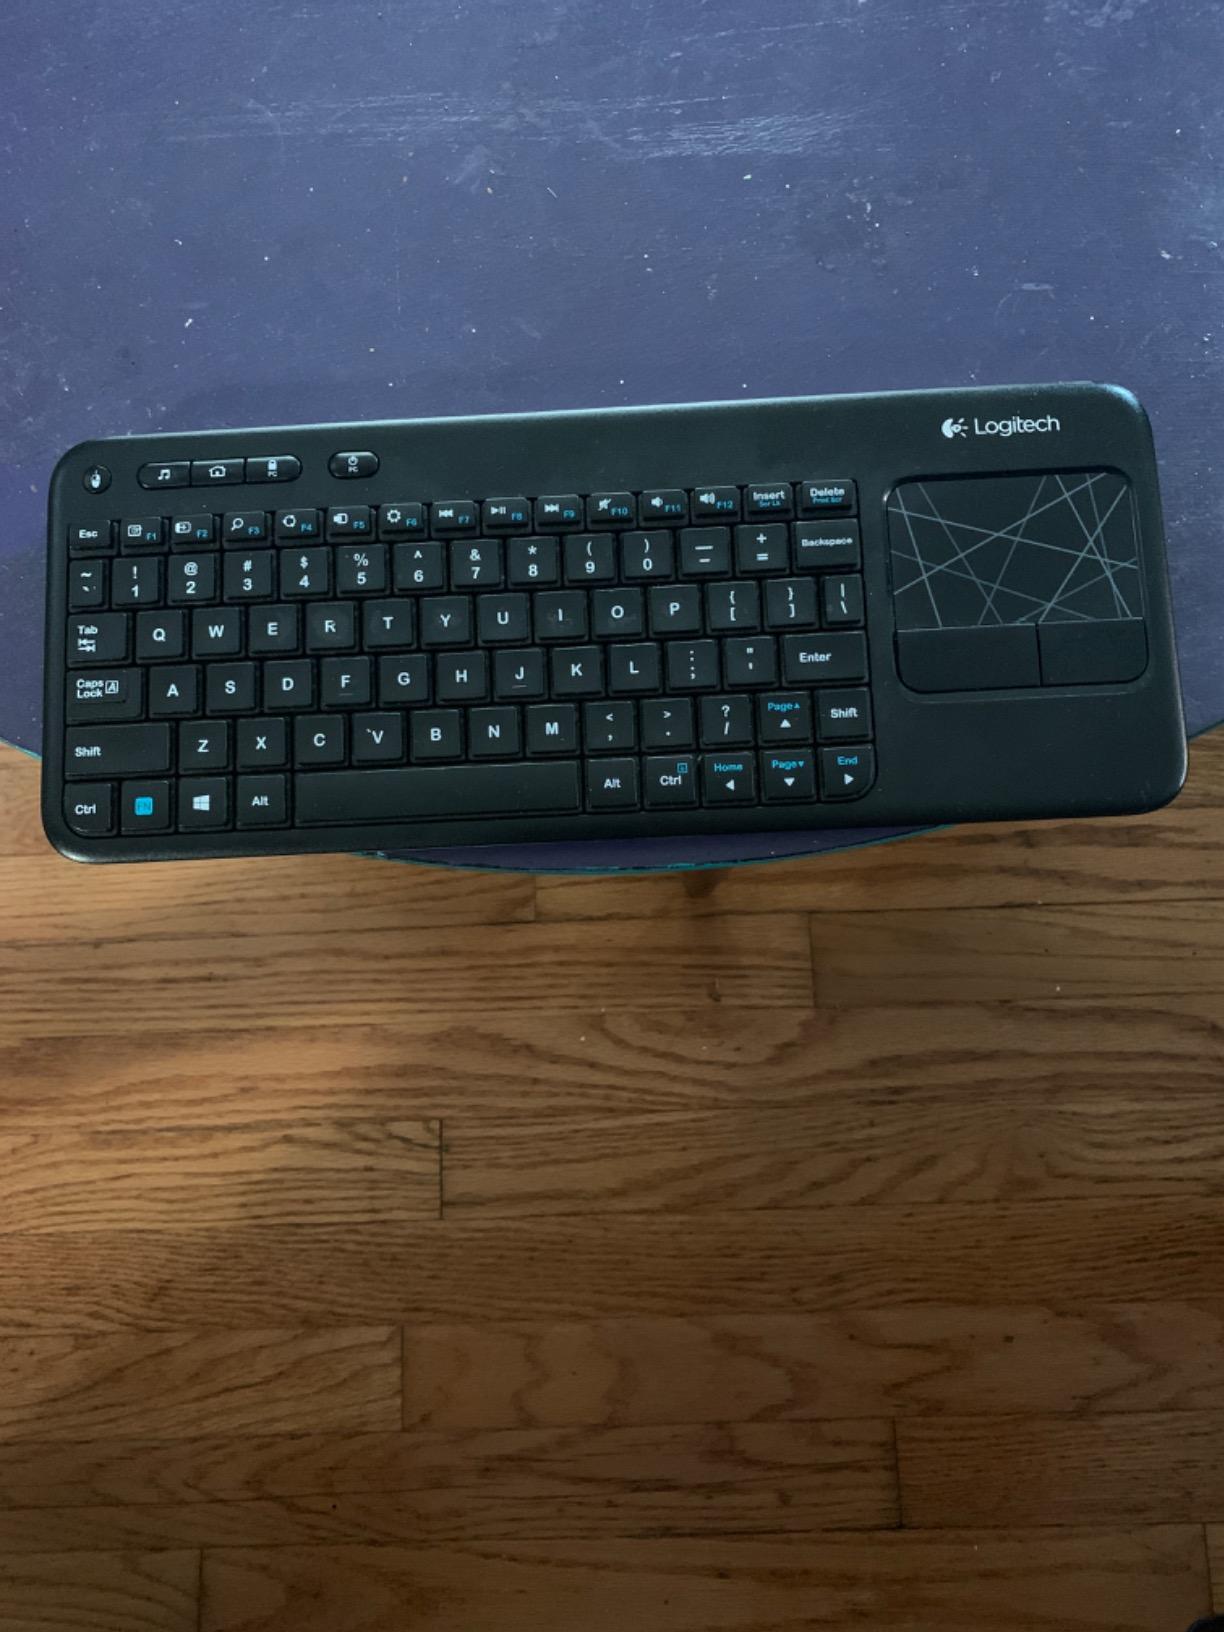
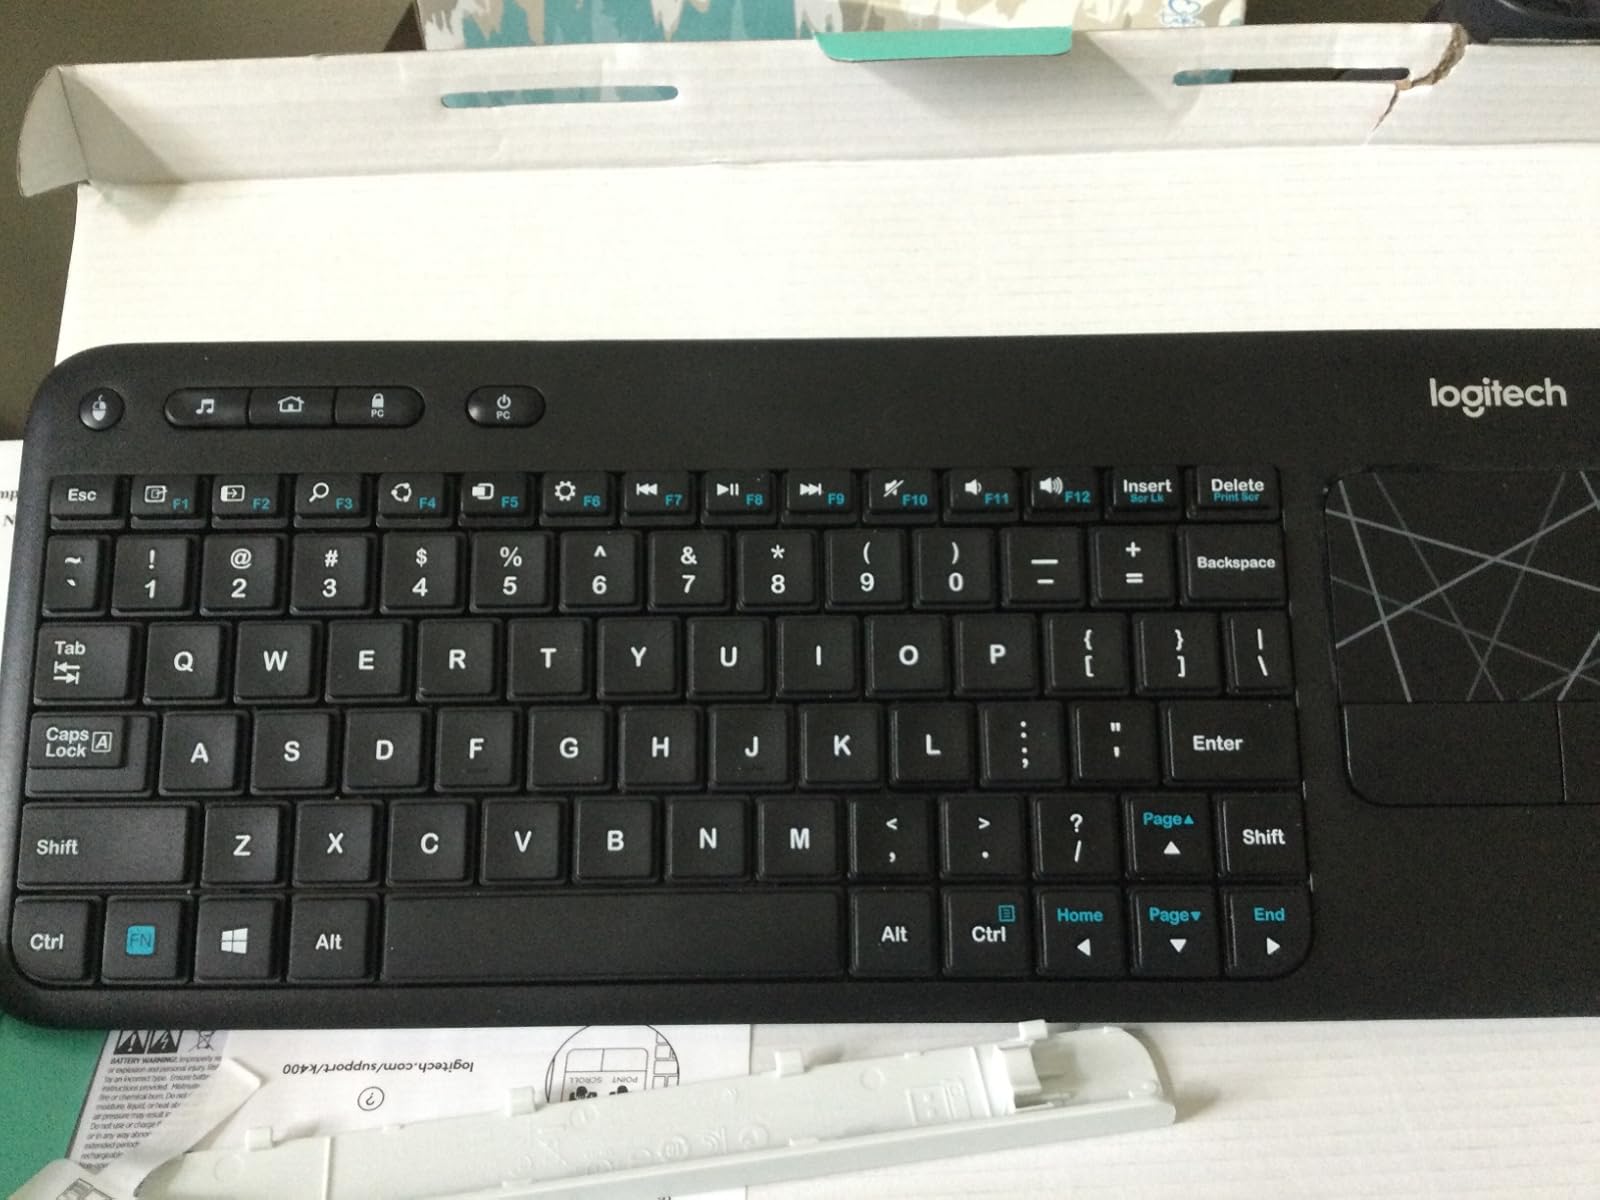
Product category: keyboard
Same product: yes